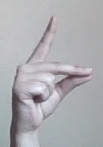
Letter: ta